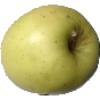
Label: Apple Golden 2